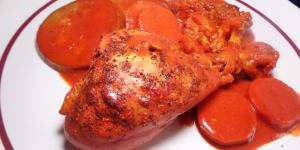
pollo en achiote al horno con verduras